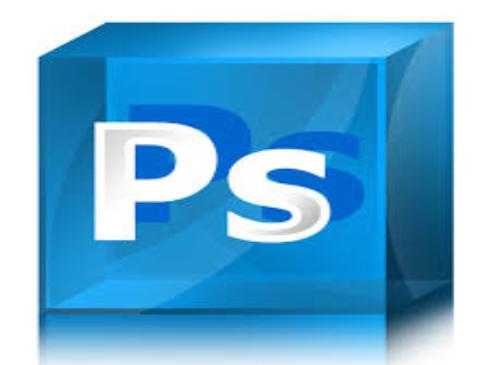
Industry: Others